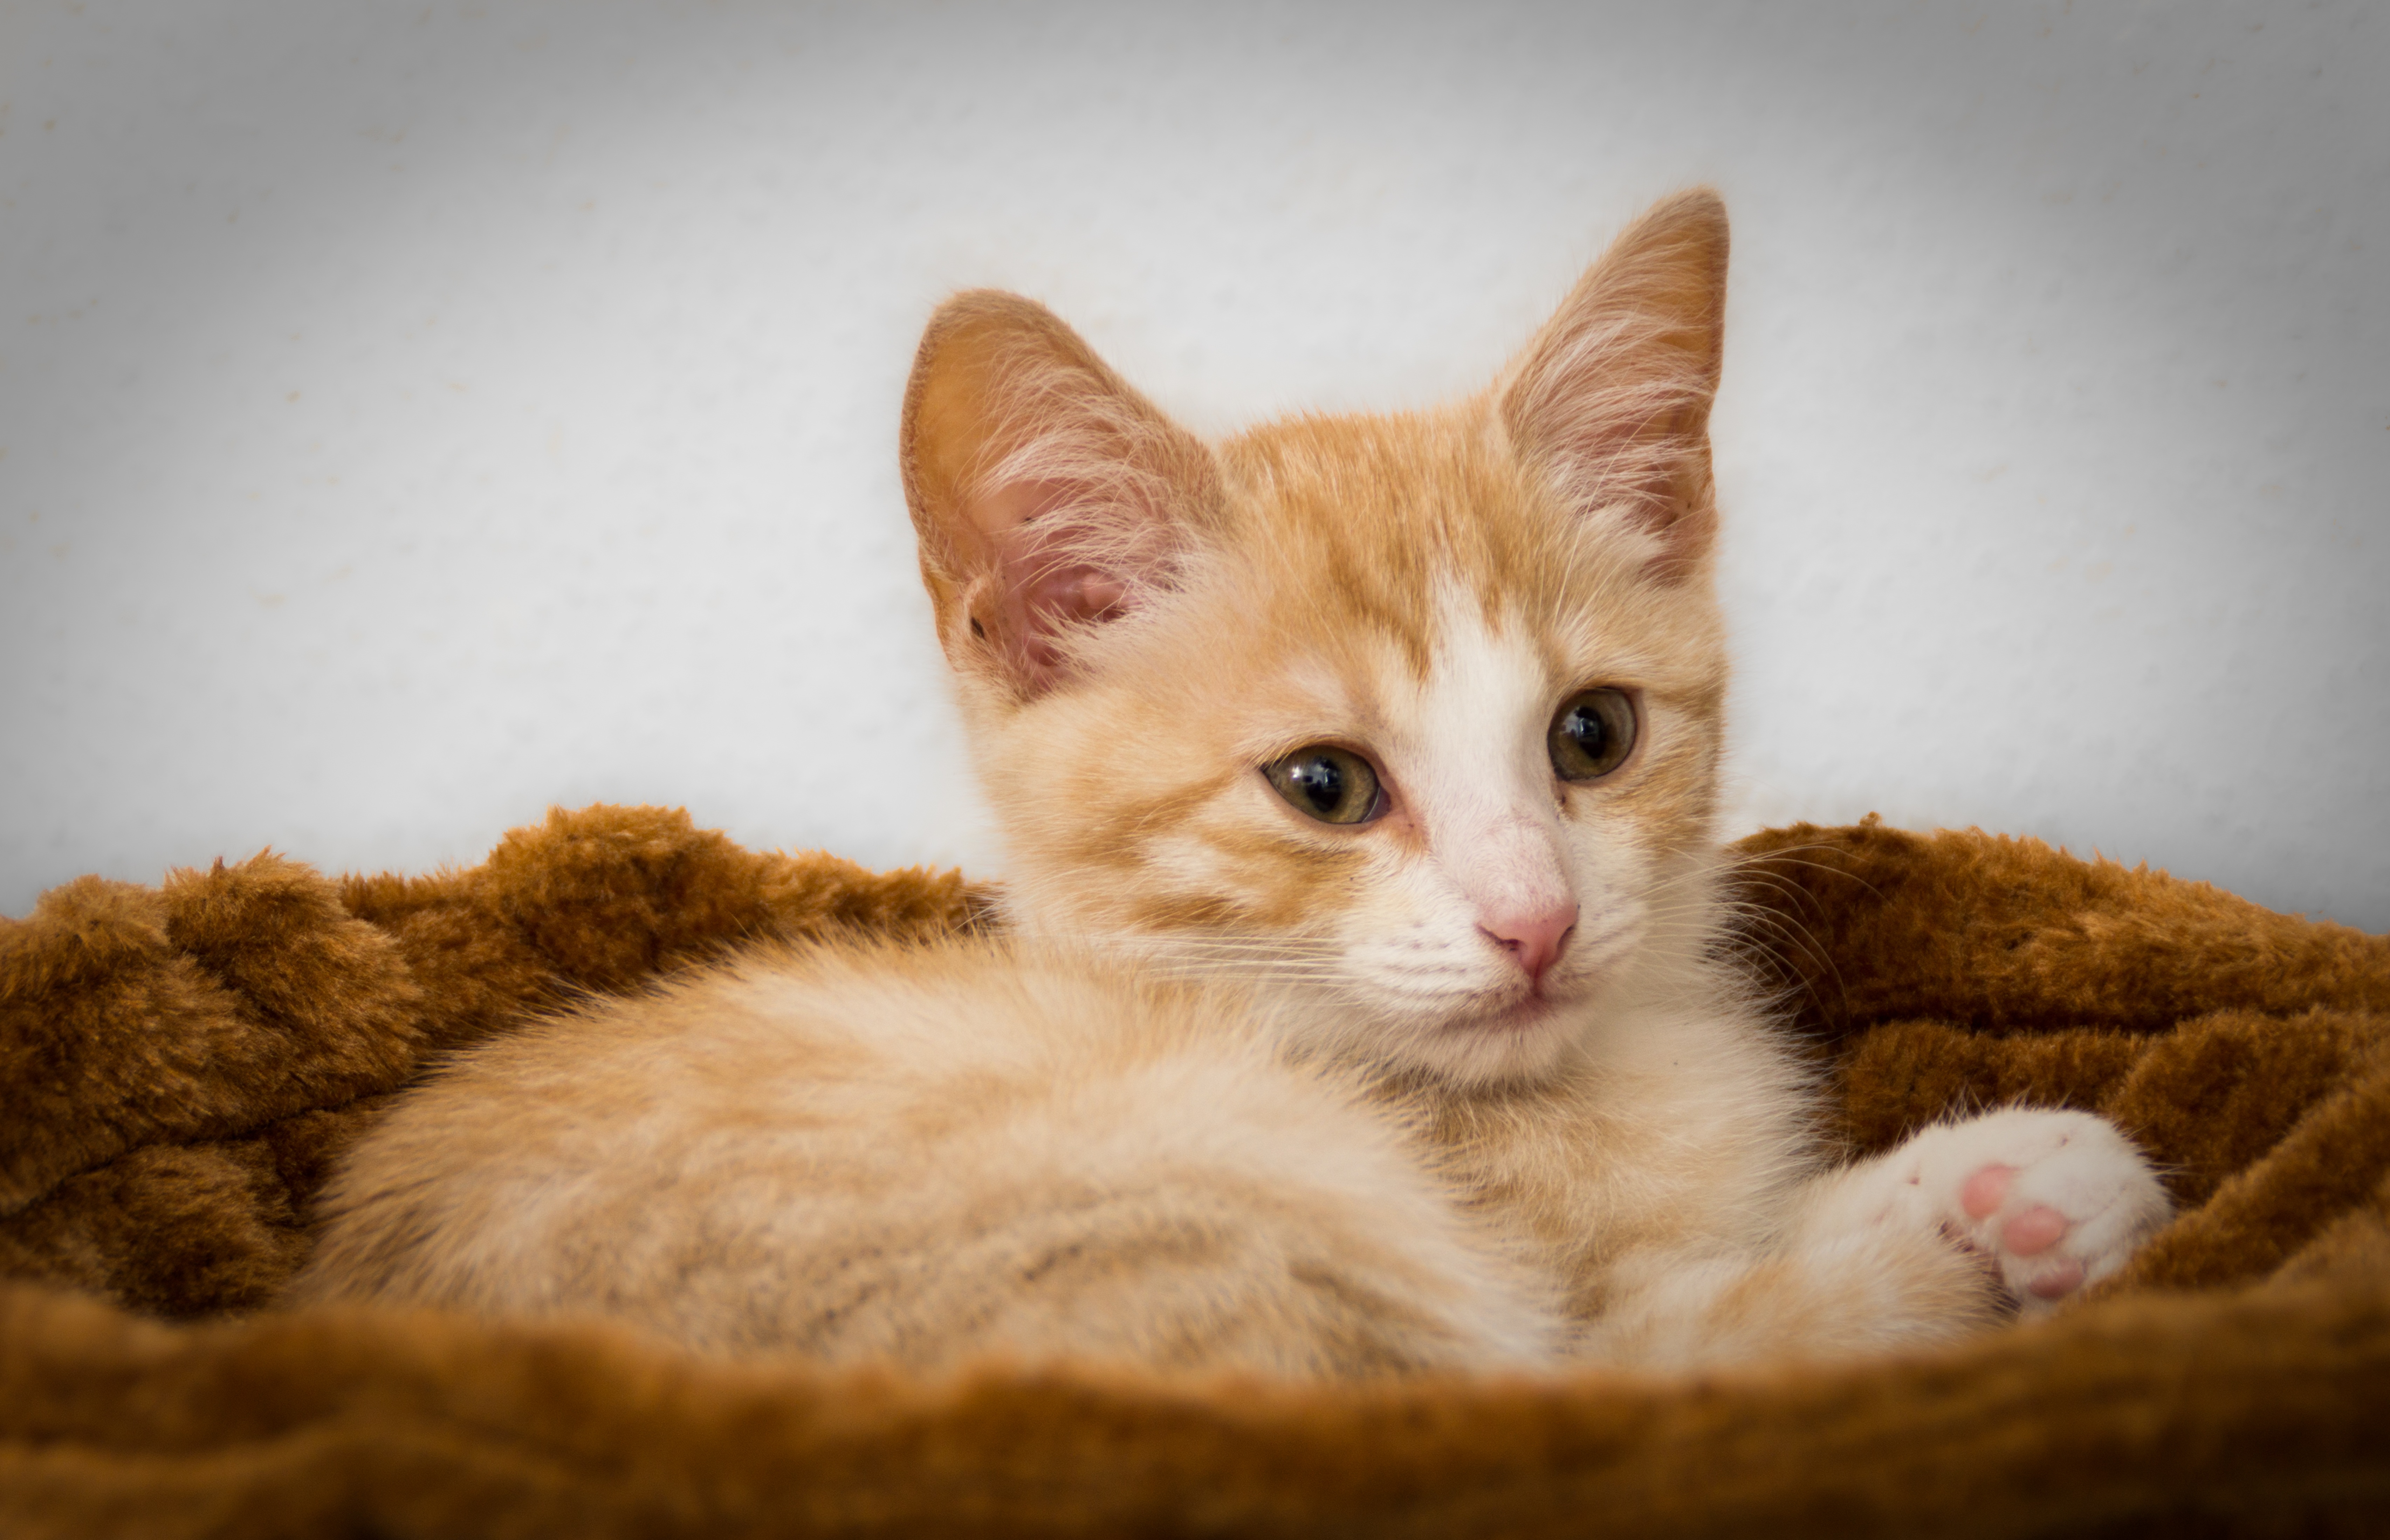
white, sweet, red, kitten, cat, mammal, cozy, whiskers, skin, vertebrate, small to medium sized cats, cat like mammal, domestic short haired cat